Roman Yaremchuk

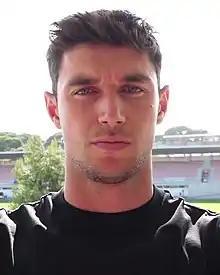
Yaremchuk in 2021

Roman Olehovych Yaremchuk (born 27 November 1995) is a Ukrainian professional footballer who plays as a striker for Super League Greece side Olympiacos and the Ukraine national team.